Village People

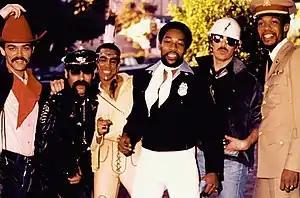
Village People in 1978From left: Randy Jones, Glenn Hughes, Felipe Rose, Victor Willis, David Hodo, Alex Briley

Village People is an American disco group known for its on-stage costumes and suggestive lyrics in their music. The group was originally formed by French producers Jacques Morali and Henri Belolo and lead singer Victor Willis following the release of the debut album "Village People", which targeted disco's large gay audience. The group's name refers to Manhattan's Greenwich Village, with its reputation as a gayborhood. The characters were a symbolic group of American masculinity and macho gay-fantasy personas. , Willis is the only original member of the group.